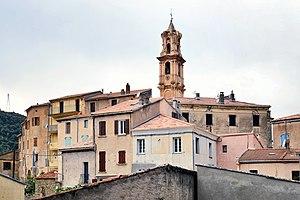
Cet article recense les monuments historiques de la Haute-Corse, en France.
Omessa est une commune française située dans la circonscription départementale de la Haute-Corse et le territoire de la collectivité de Corse. Le village appartient à la piève de Talcini.
Cet article recense les immeubles protégés au titre des monuments historiques en 2019, en France..